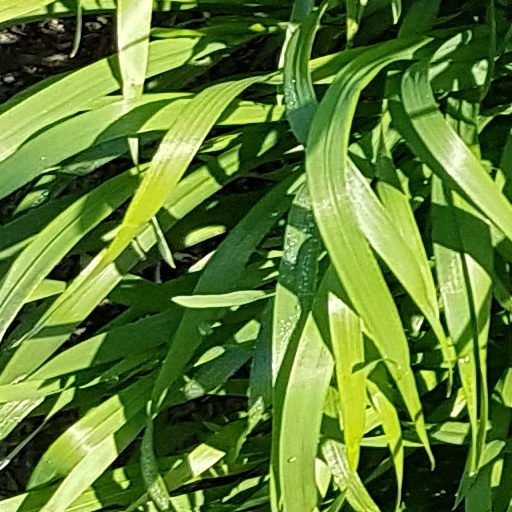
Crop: wheat